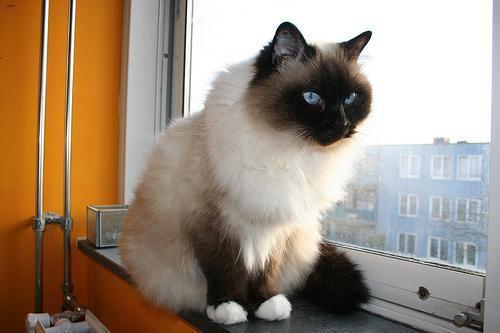
Birman